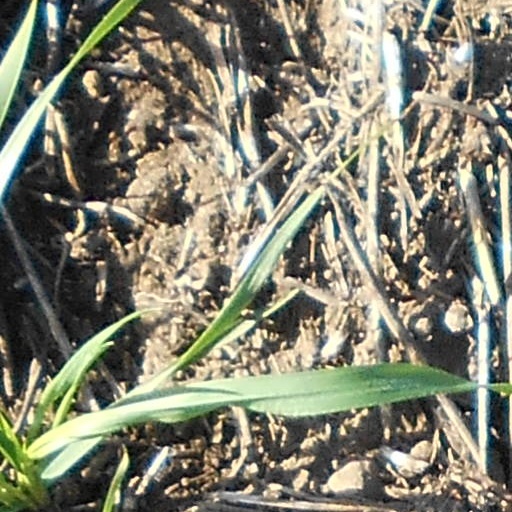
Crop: wheat